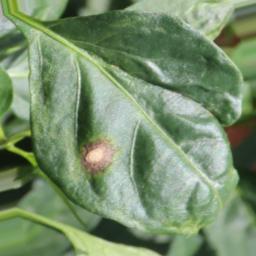
Label: cercospora